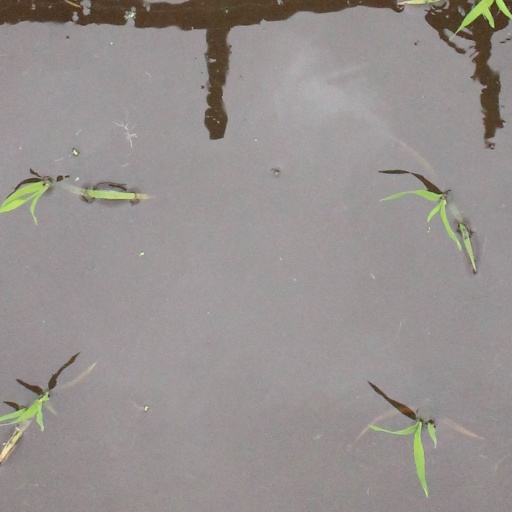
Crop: rice